Tom Daschle

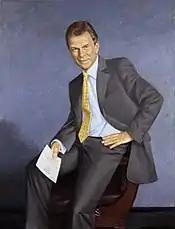
Official Senate portrait by Aaron Shikler

In 1986, Daschle was elected to the U.S. Senate in a close victory over incumbent Republican James Abdnor. In his first year, he was appointed to the Finance Committee.